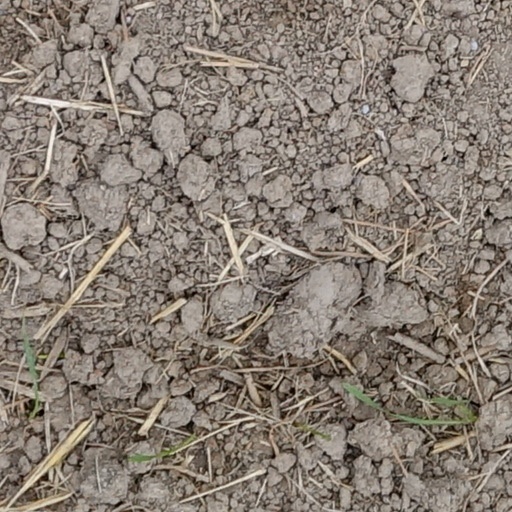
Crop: wheat